Pietro Tenerani

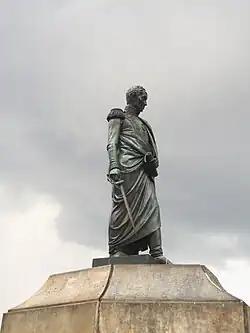
Statue of Simón Bolívar on the square Bolivar of Bogotá

After the departure of Thorvaldsen in 1838, Tenerani became the principal sculptor in Rome.He made numerous busts of officials in the state and church, including Popes Pius VIII, Gregory XVI, and Pius IX. In 1839 he completed restorations on the Lateran Sophocles. In 1842 he received the important commission for the bronze monument to Simón Bolívar (1846; Bogotá, Quinta Bolívar), reproduced in 1852 for Bolívar’s tomb in the National Pantheon of Venezuela. This work testifies to his ability to reconcile modern customs with the dignity associated with Classical dress. In 1844 he travelled to Germany and Vienna, where he was received with much admiration and acclaim. One of his last works is the seated marble statue of the statesman Pellegrino Rossi (1851; Rome, San Lorenzo in Damaso). Another late work, the monument to Pope Pius VIII (1853–66; Rome, St Peter’s), expresses ‘a certain faded and funereal naturalism’ and at the same time confirms his official recognition. In 1864 Tenerani realized the bust of the Empress of Mexico María Carlota Amelia, wife of Maximilian of Habsbourg (Rome, Museo di Roma).